Pratt & Whitney J58

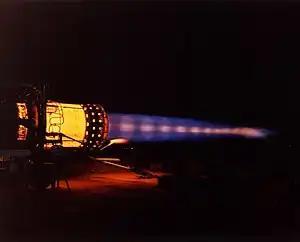
J58 on full afterburner, showing shock diamonds

Analytical calculations of the performance of the original J58 showed three problems at Mach 2.5: "exhaust pressure was equal to the inlet pressure, the compressor was deep in surge, and there was no cool air to the afterburner liner that would therefore melt".